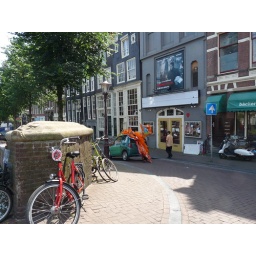
Small green car bedecked in orange decorations to support the Netherlands football team, which played in the World Cup 2010 final.